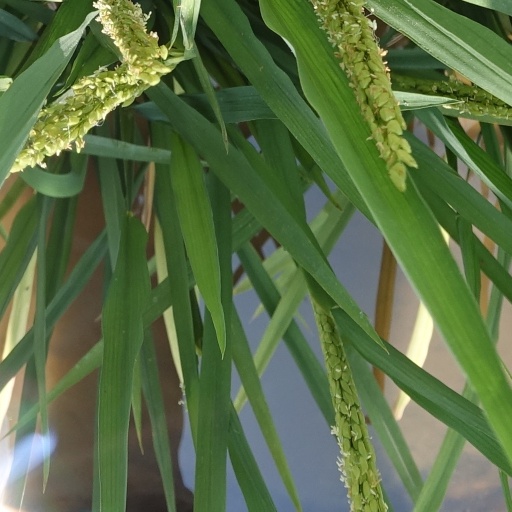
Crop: rice